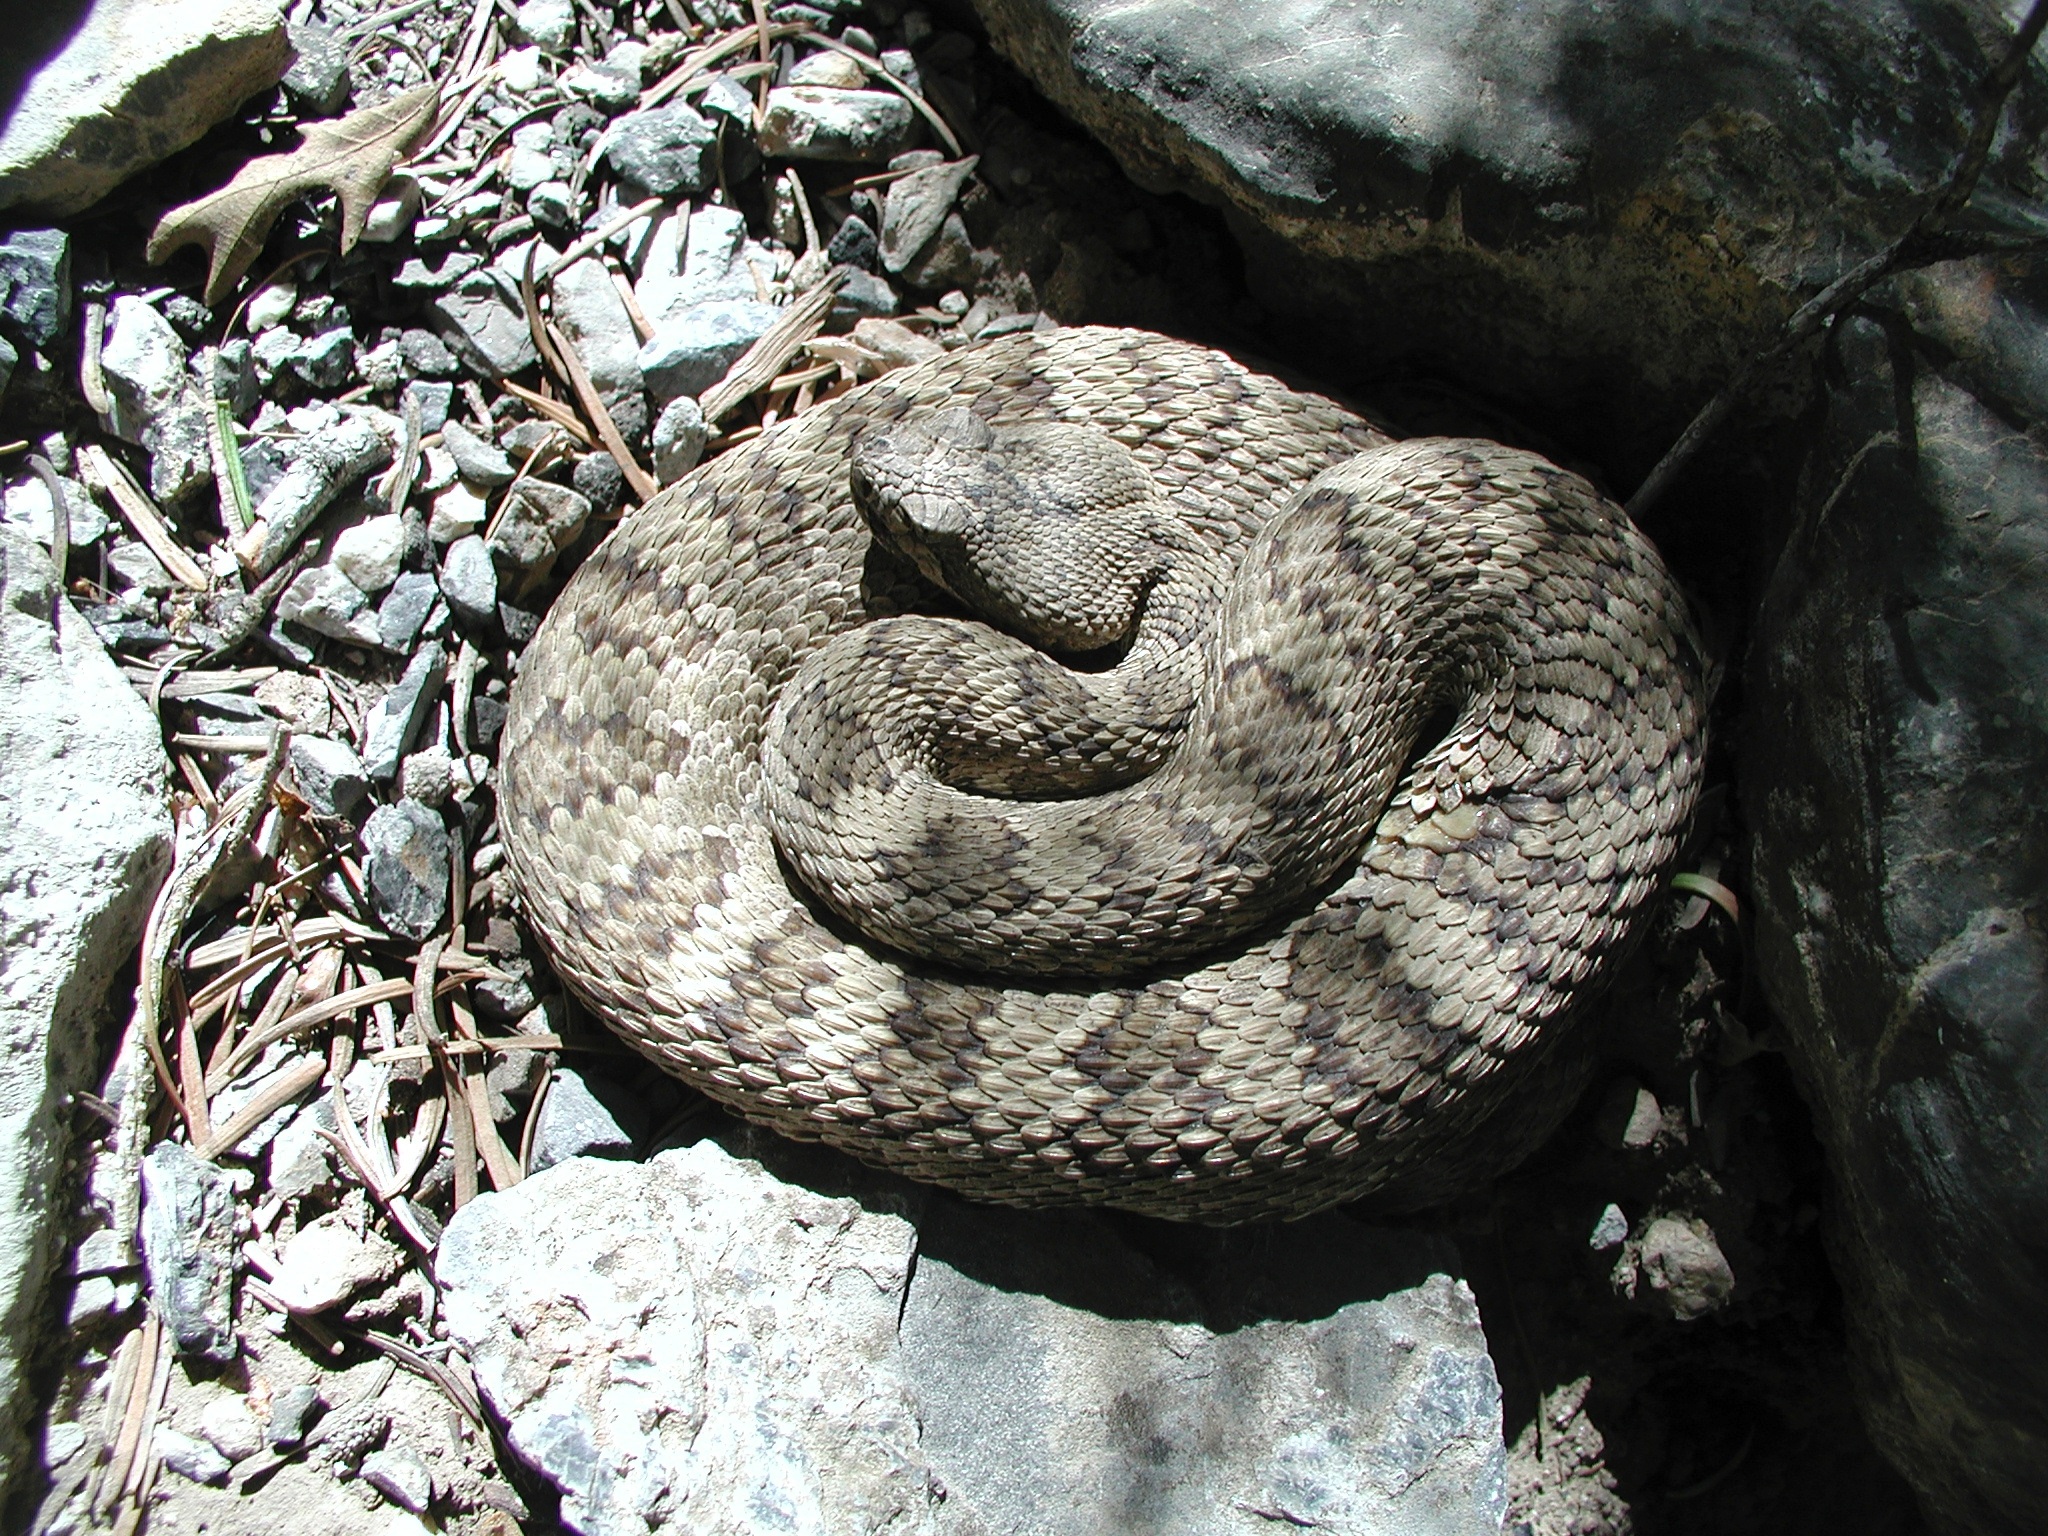
nature, wildlife, portrait, macro, reptile, fauna, snake, rattlesnake, vertebrate, scales, deadly, dangerous, venomous, serpent, rattle, poisonous, viper, grass snake, garter snake, colubridae, sidewinder, boa constrictor, scaled reptile, boas, hognose snake